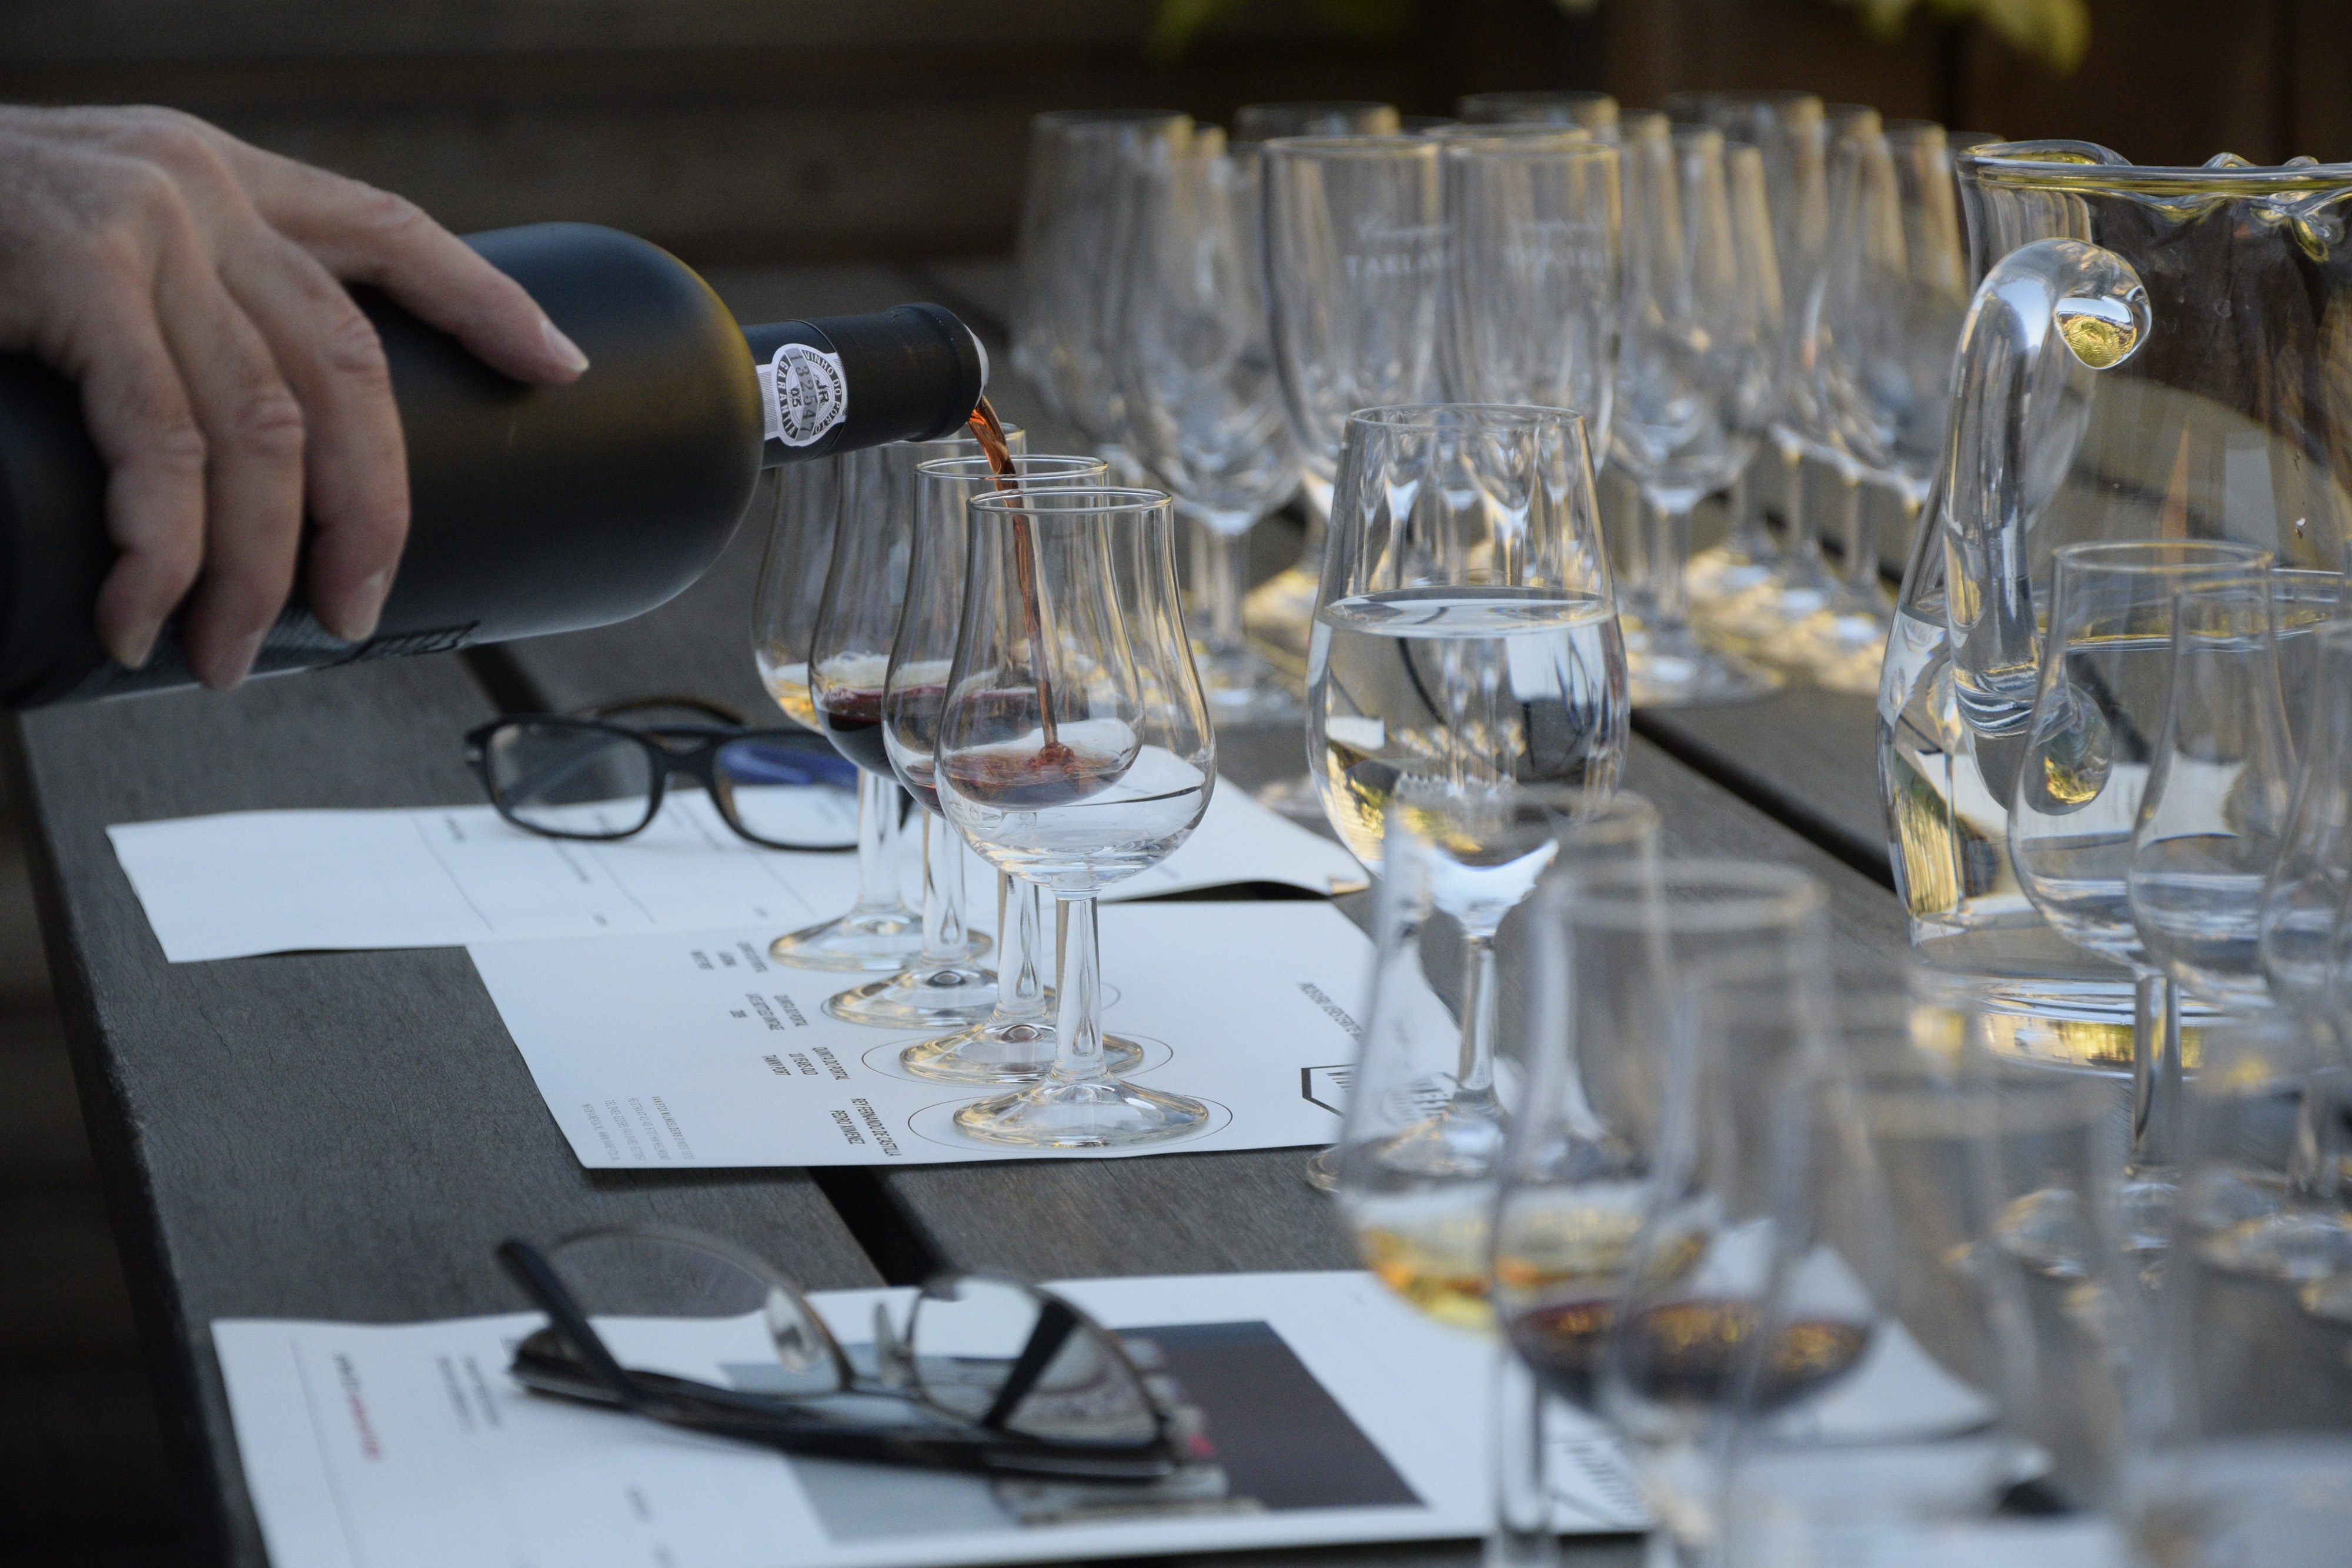
table, wine, restaurant, meal, port, design, wine tasting